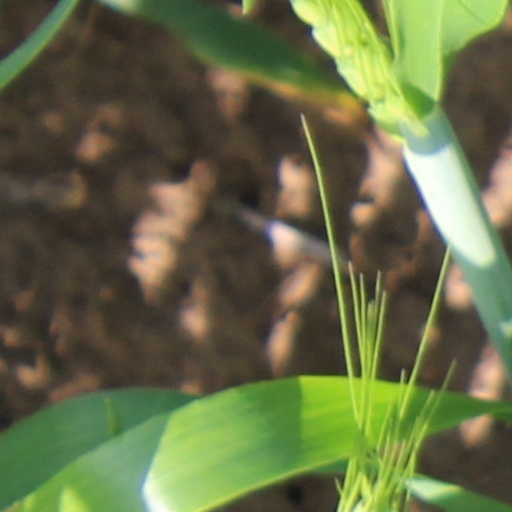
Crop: wheat